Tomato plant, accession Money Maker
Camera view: horizontal (90 deg, fisheye); turntable rotation: 120 degrees
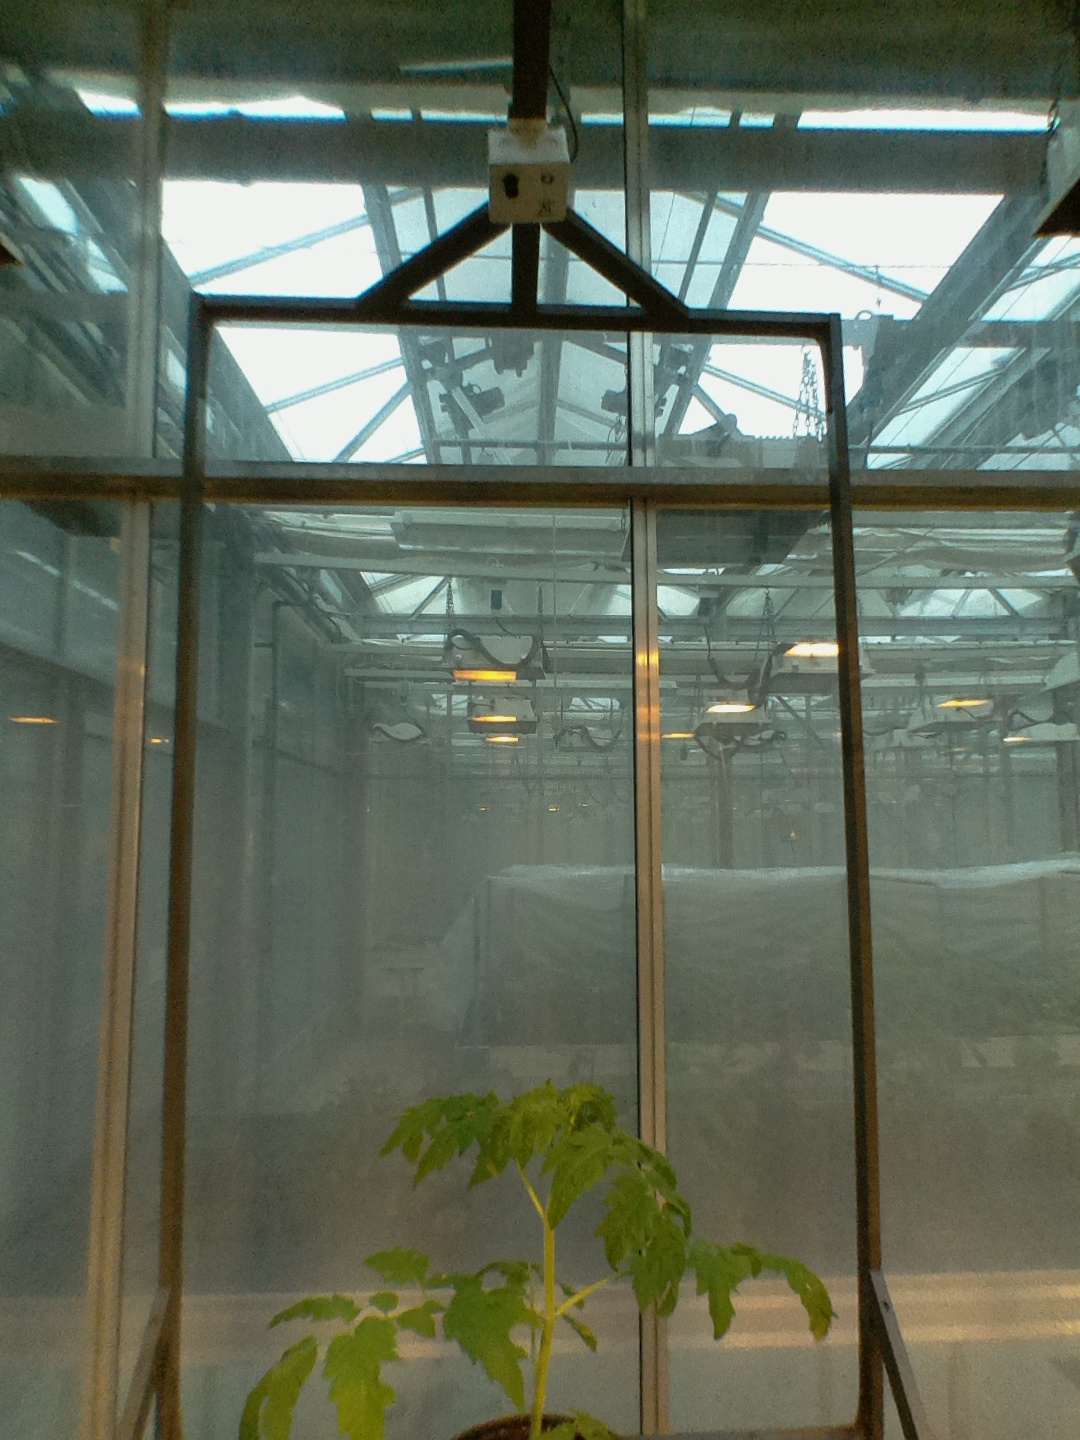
BBCH growth stage 13: 6 of true leaves visible